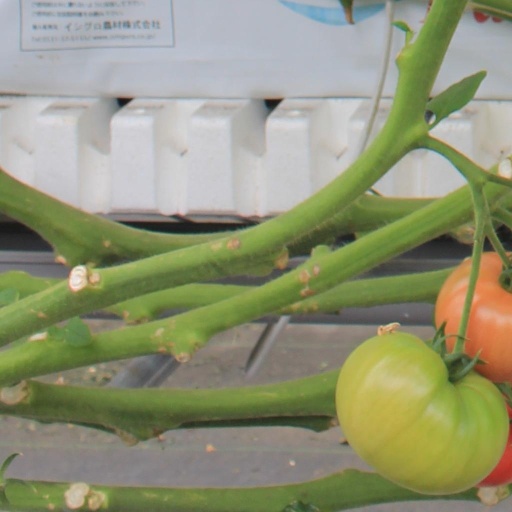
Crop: tomato